Oscar the Grouch

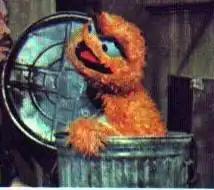
The original version of Oscar's puppet used from season 1 up until season 2

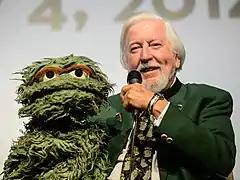
Spinney with Oscar the Grouch at the 2014 Montclair Film Festival

Initially, the puppet characters on "Sesame Street" did not appear on the actual Sesame Street set, but were relegated to the intermediary segments. Muppets creator Jim Henson wanted them to be integrated into the series, suggesting a giant bird and also a creature living in the neighborhood's trash can. The character was developed by "Sesame Street" head writer Jon Stone and Henson. Puppeteer Caroll Spinney found inspiration for the voice in the driver of a New York City taxi he took to the studio. His first line was, "Where to, Mac?".